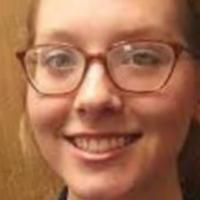
Age group: age 11-20